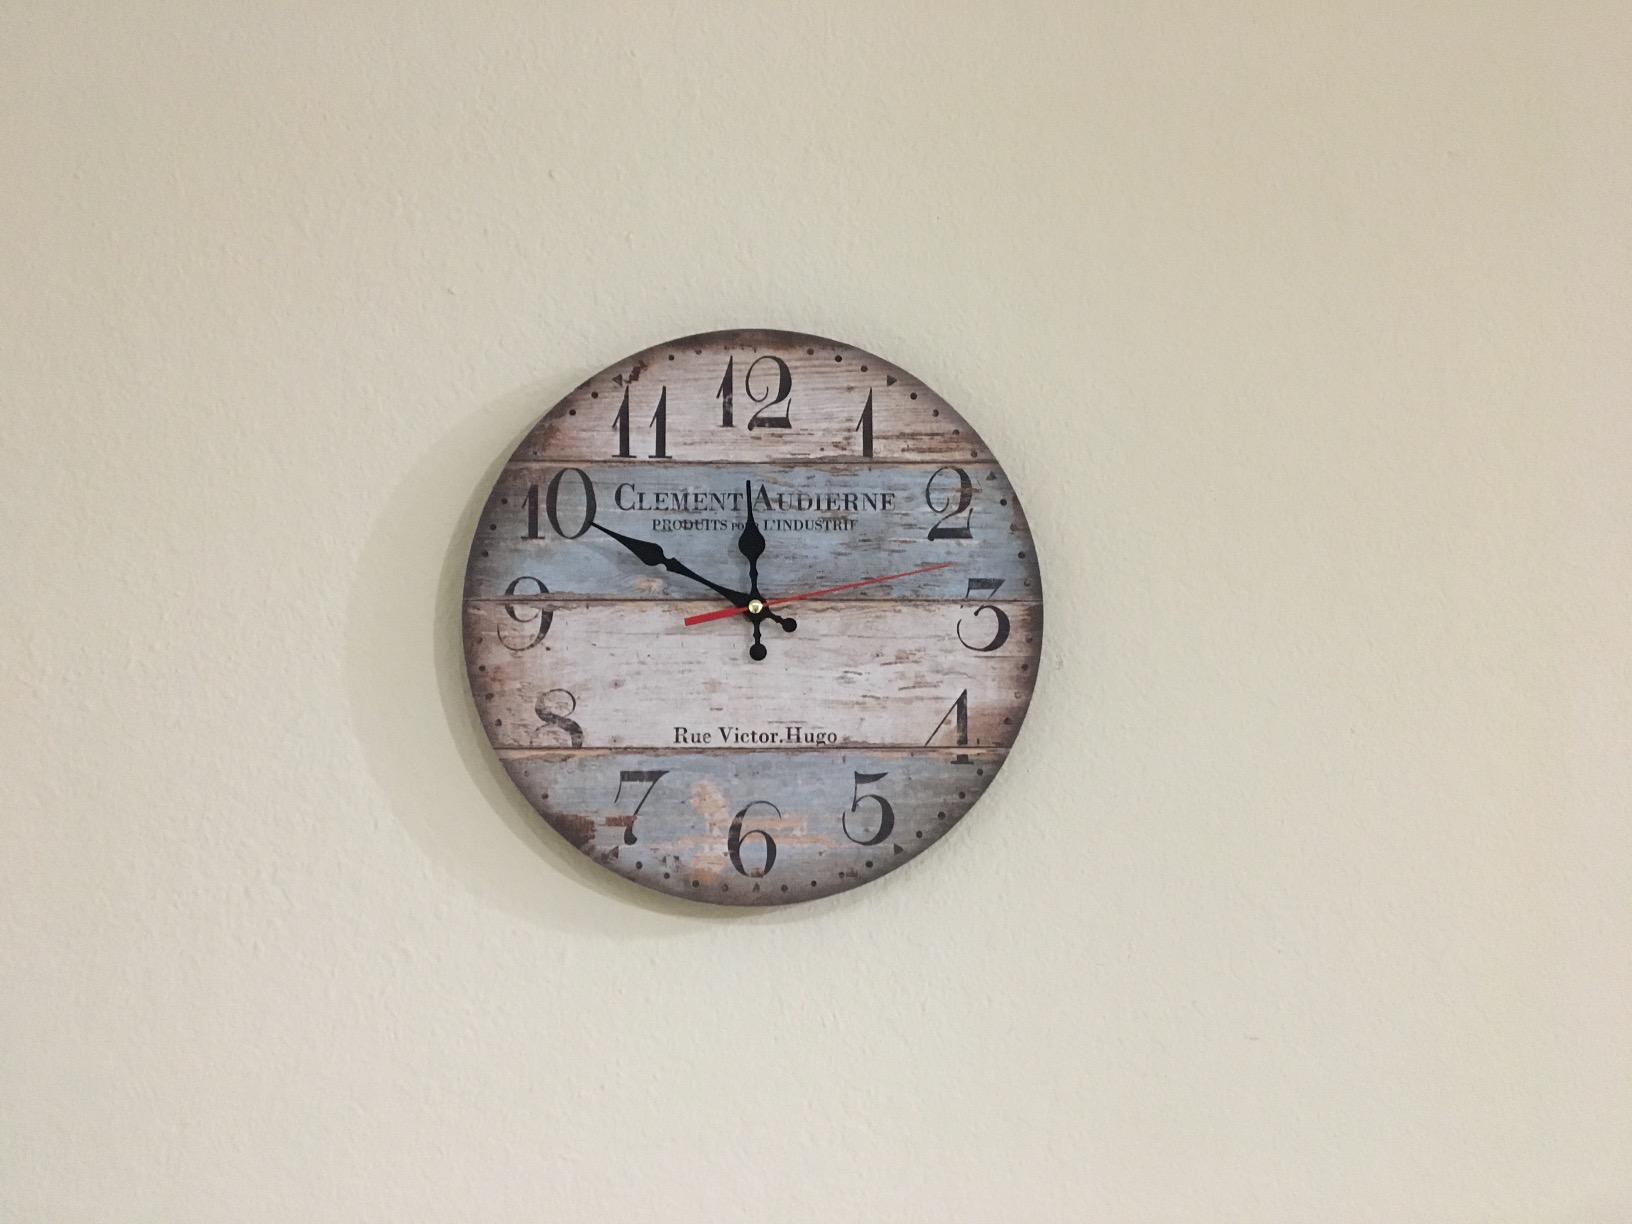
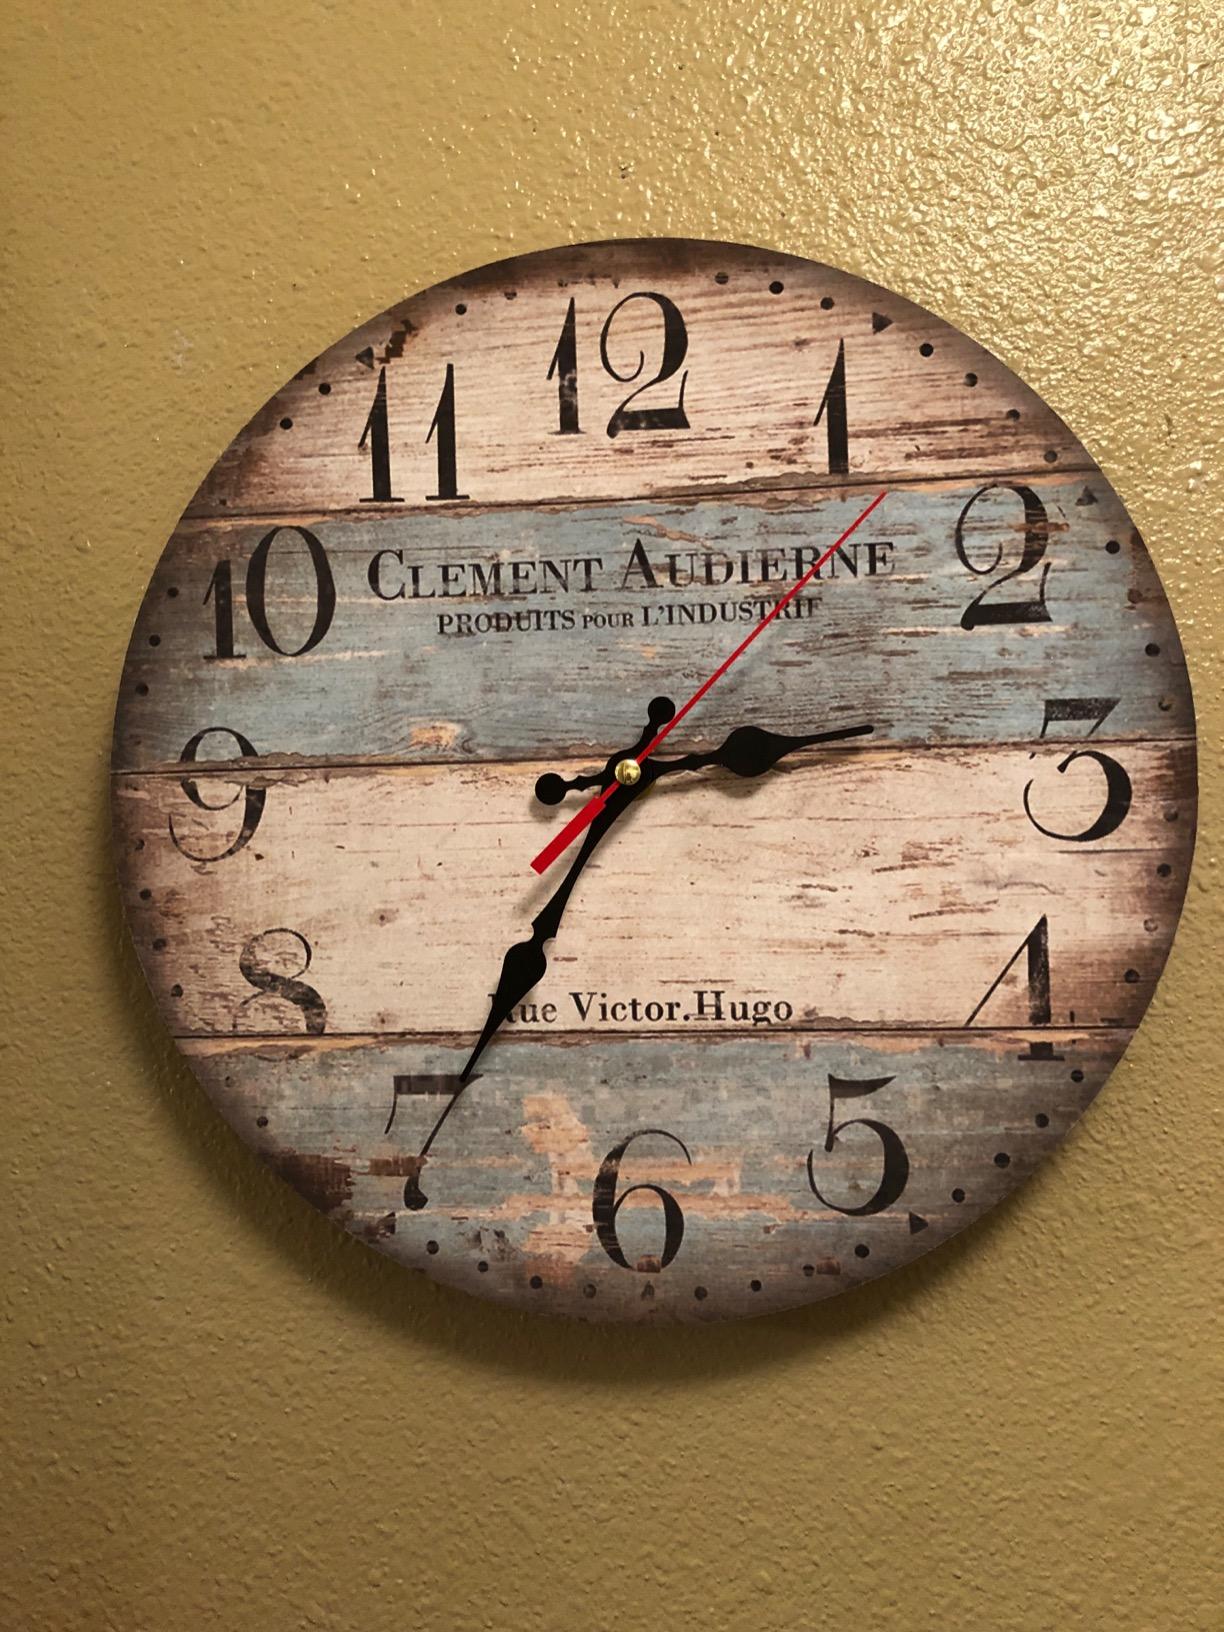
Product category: clock
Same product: yes